History of the United States Space Force

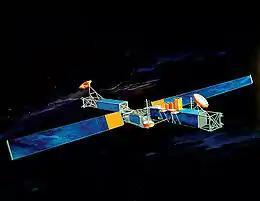
A Milstar satellite on orbit.

The Navstar Global Positioning System was the most widely known space system used during the war. The first five operational Block I spacecraft were launched on a Delta II rocket in 1989, joining the prototypes in orbit. The Gulf War accelerated the program, and by 22 August 1990, the constellation consisted of fourteen satellites (six Block I prototypes and eight Block II operational satellites). Launches of two Block II satellites on 2 October and 26 November increased the constellation to 16 satellites right before the commencement of Operation Desert Storm. Army Space Command had purchased 500 demonstration GPS trackers, providing them to fielded forces in August. The Army soon realized the critical navigation capability they provided to its ground forces, and put in an emergency requisition for 1,000 GPS receivers and 300 vehicle installation kits. Later, in December, they requested 7,178 GPS receivers.